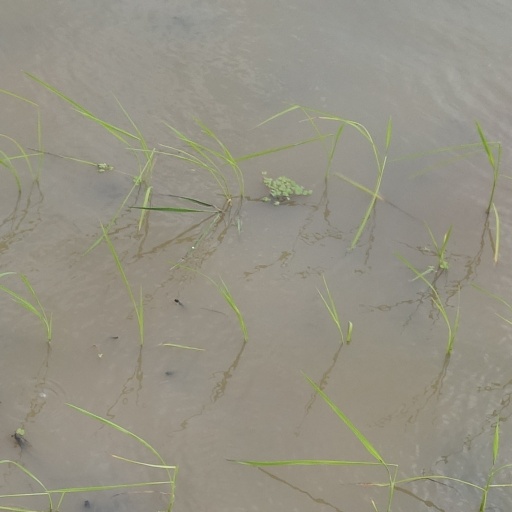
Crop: rice